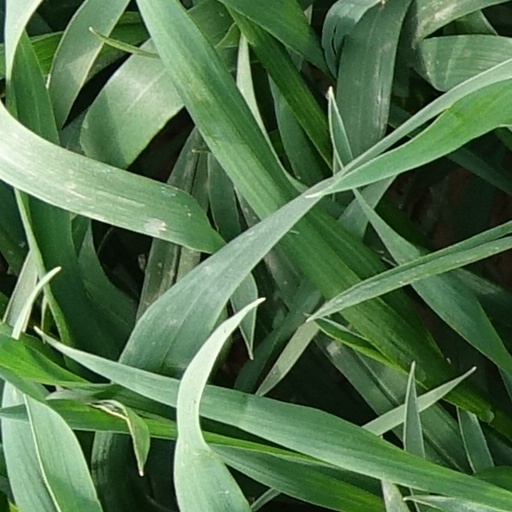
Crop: wheat